Elaine Trebek Kares

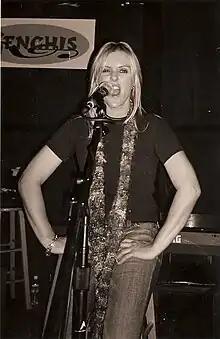

She married Alex Trebek in 1974, returning to the United States as he pursued career opportunities there. They divorced amicably in 1981. She had no children with Trebek, although he became adoptive father to her daughter from her previous marriage.